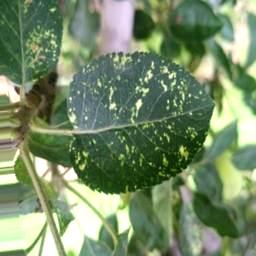
Label: Apple_Mosaic